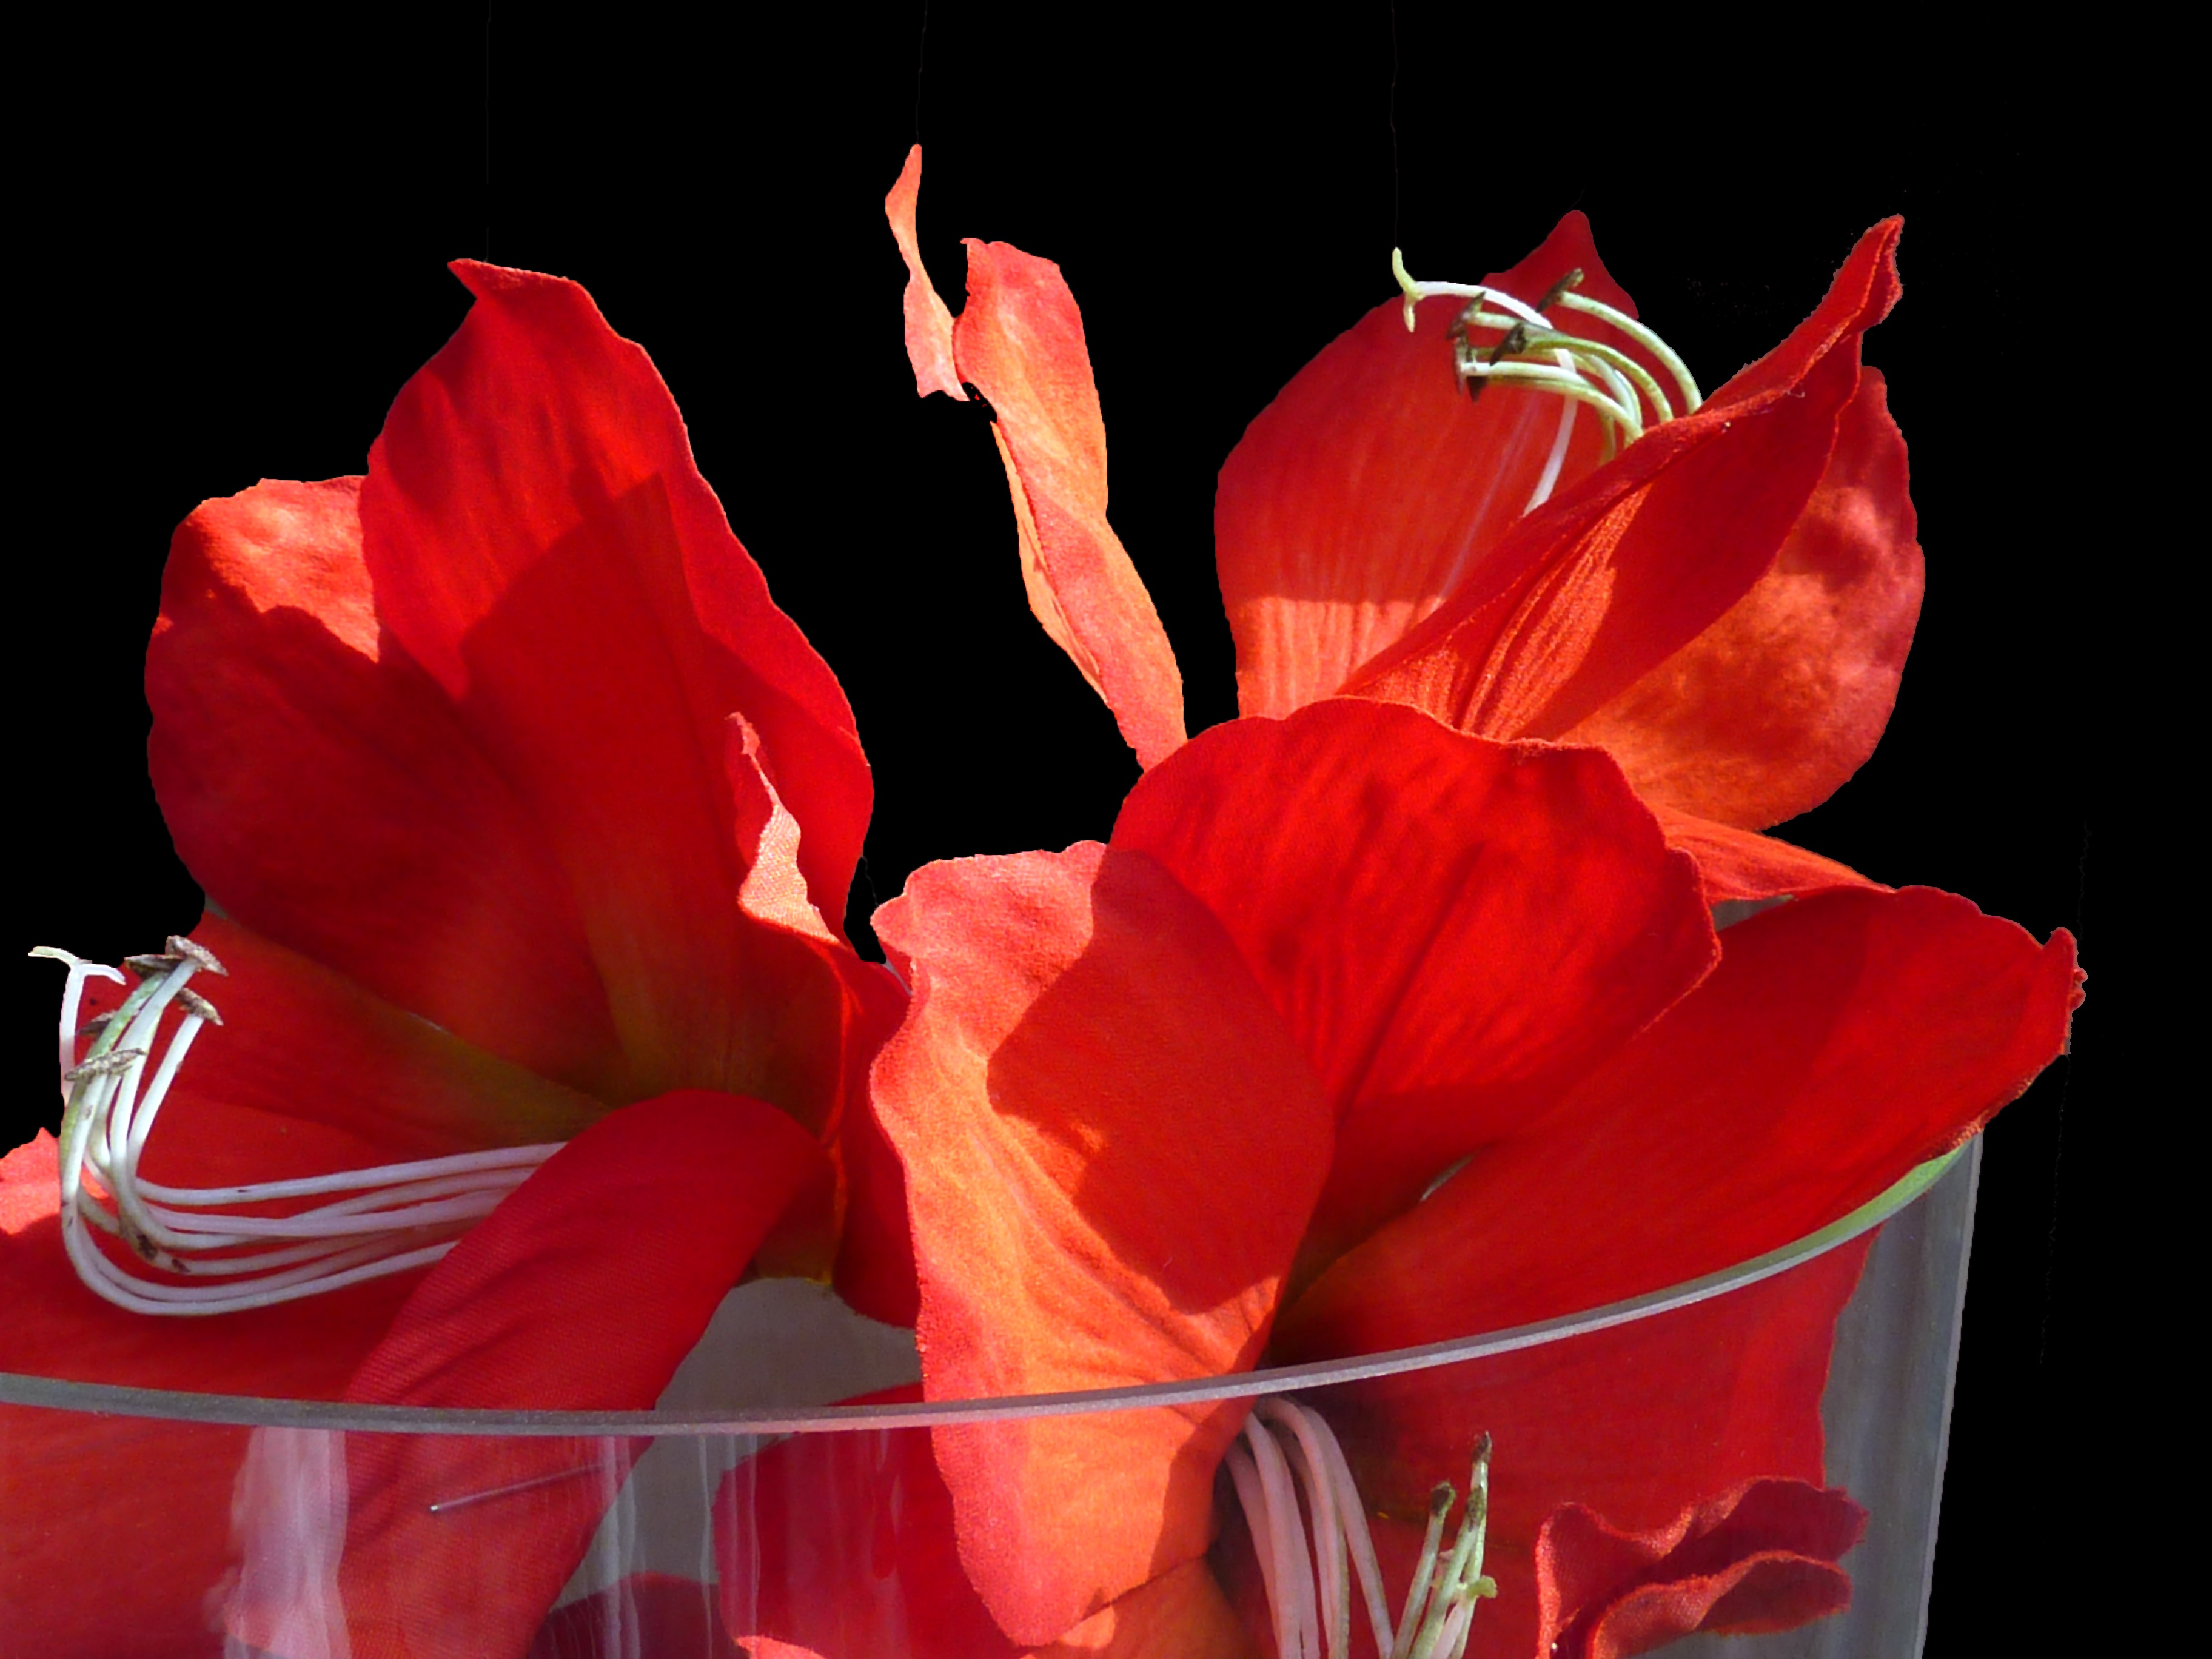
plant, flower, petal, tulip, decoration, red, pink, flora, deco, flowers, decorative, artificial, organ, gladiolus, macro photography, artificial flowers, plastic flower, flowering plant, canna lily, land plant, amaryllis belladonna, canna family, fabric flower